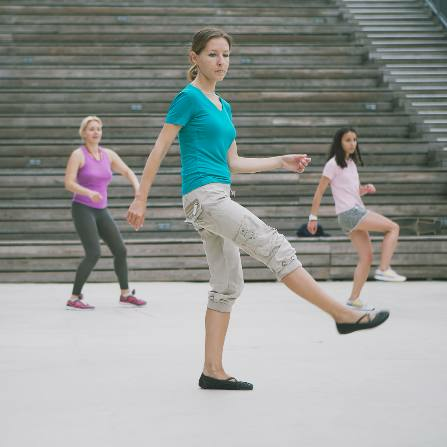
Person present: Yes